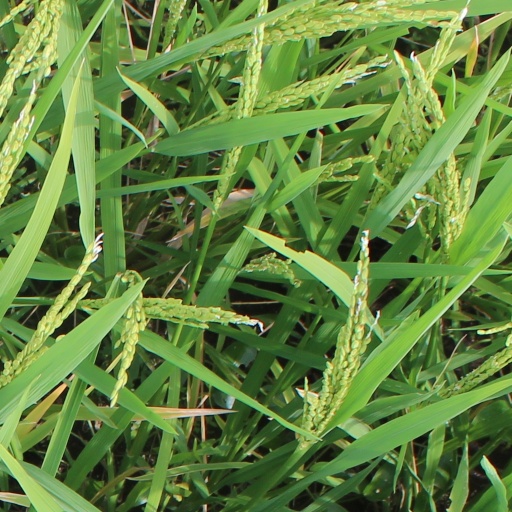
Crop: rice